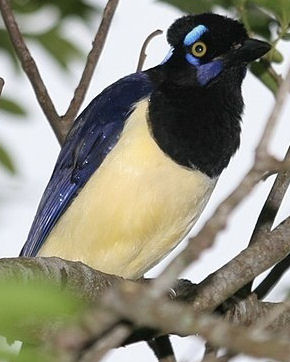
Species: PLUSH CRESTED JAY
Scientific name: CYANOCORAX CHRYSOPS
ImageNet parent category: jay